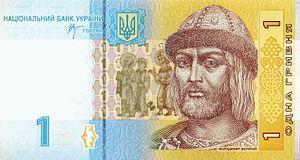
La hryvnia est la devise monétaire de l’Ukraine depuis le 2 septembre 1996, date à laquelle elle a remplacé le karbovanets ukrainien au taux d'une hryvnia pour 100 000 karbovantsiv. La hryvnia se subdivise en 100 kopecks.